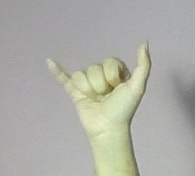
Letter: ya